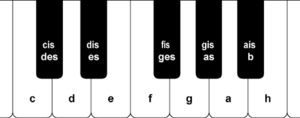
La liste ci-après donne les termes allemands employés en musique et leur traduction accompagnée d'indications d'interprétation.